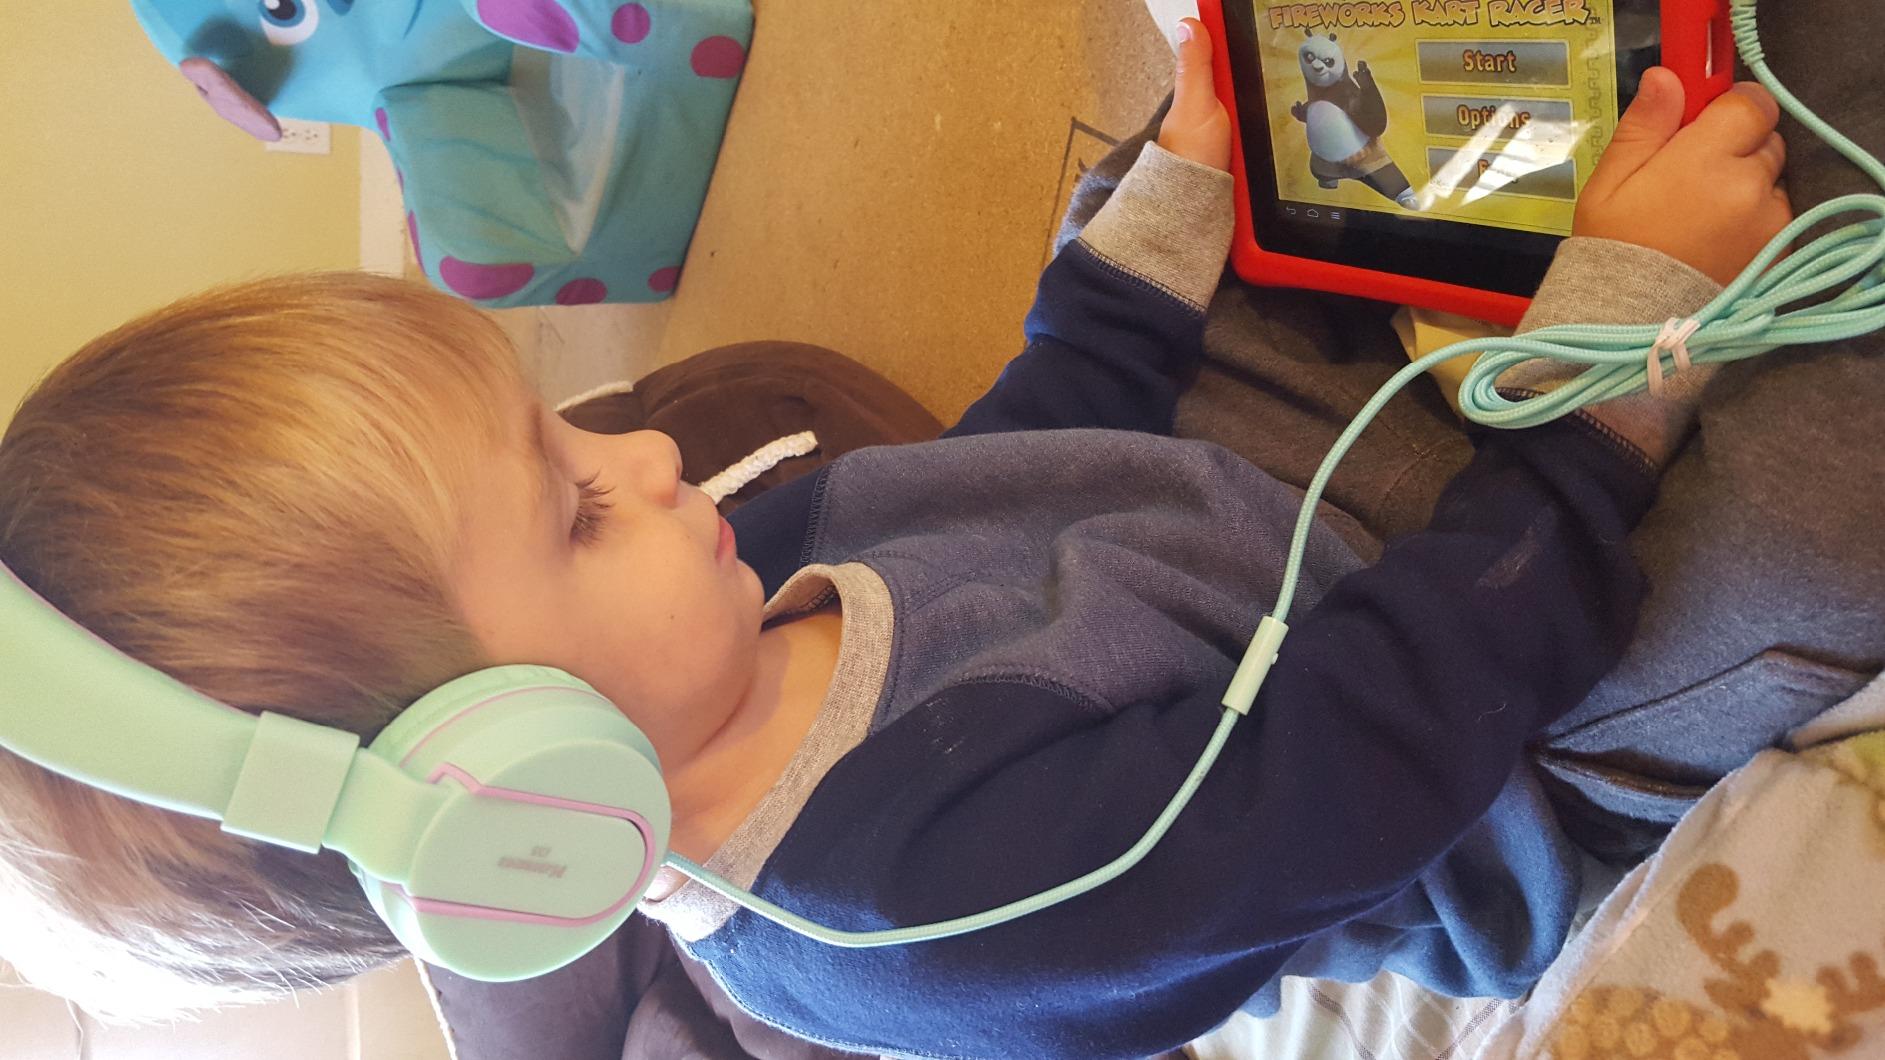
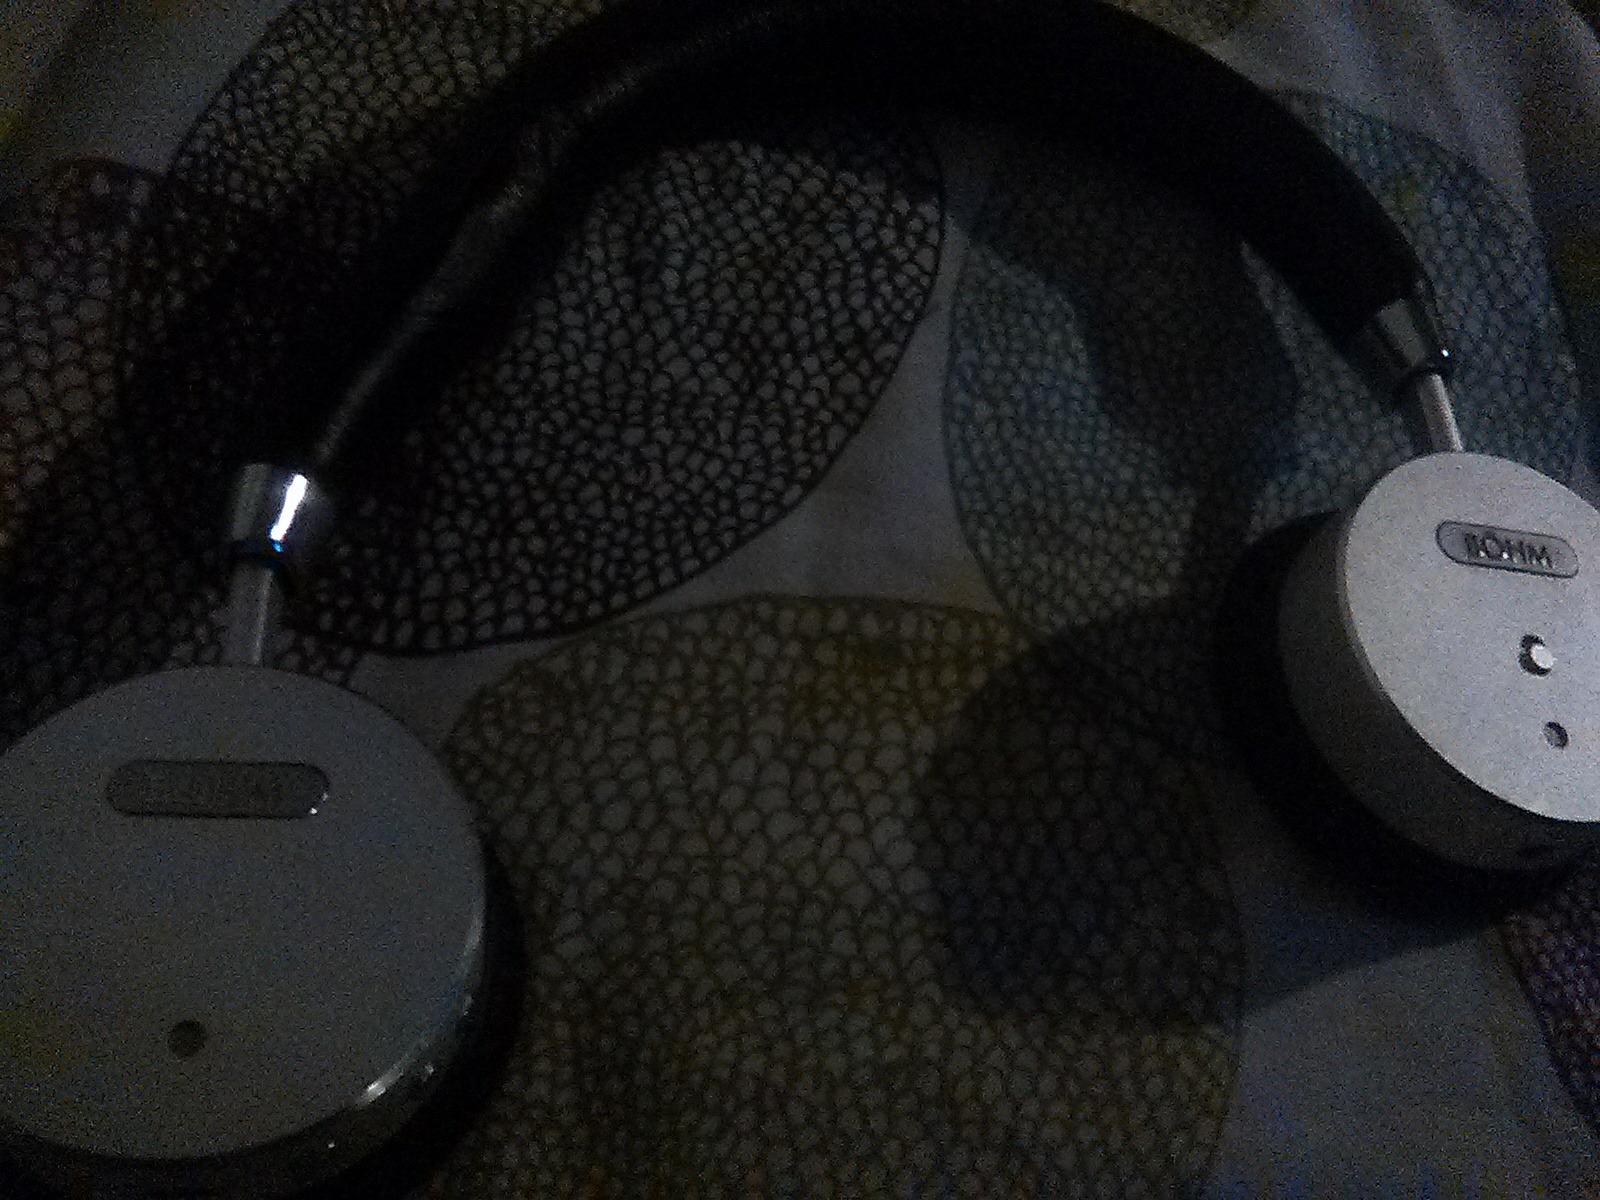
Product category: headphones
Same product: no